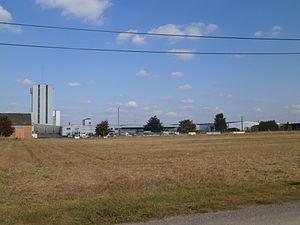
Vue partielle de la Zi de la gare de Reignac
Reignac-sur-Indre est une commune française, située dans le département d'Indre-et-Loire en région Centre-Val de Loire.